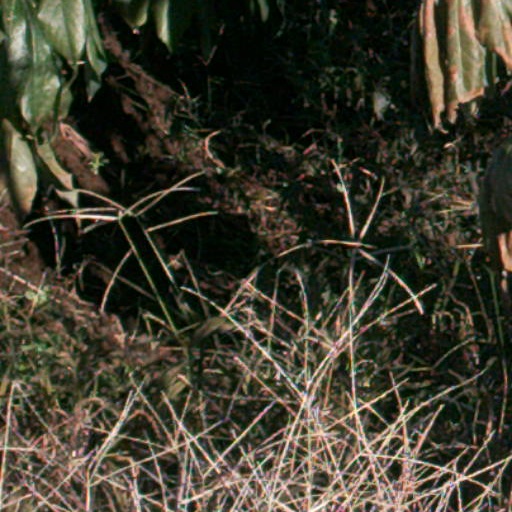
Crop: cassava